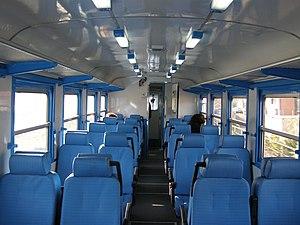
Les autorails M2 représentent une gamme importante d'autorails diesel et diesel-électriques pour voies étroites, conçus selon un cahier des charges des Chemins de fer Calabro-Lucanes. Ces 5 séries successives ont été construites par les plus importants constructeurs ferroviaires italiens pour le transport local des voyageurs sur les réseaux secondaires à écartement étroit de Calabre, Pouilles et Basilicate entre 1930 et 1982.